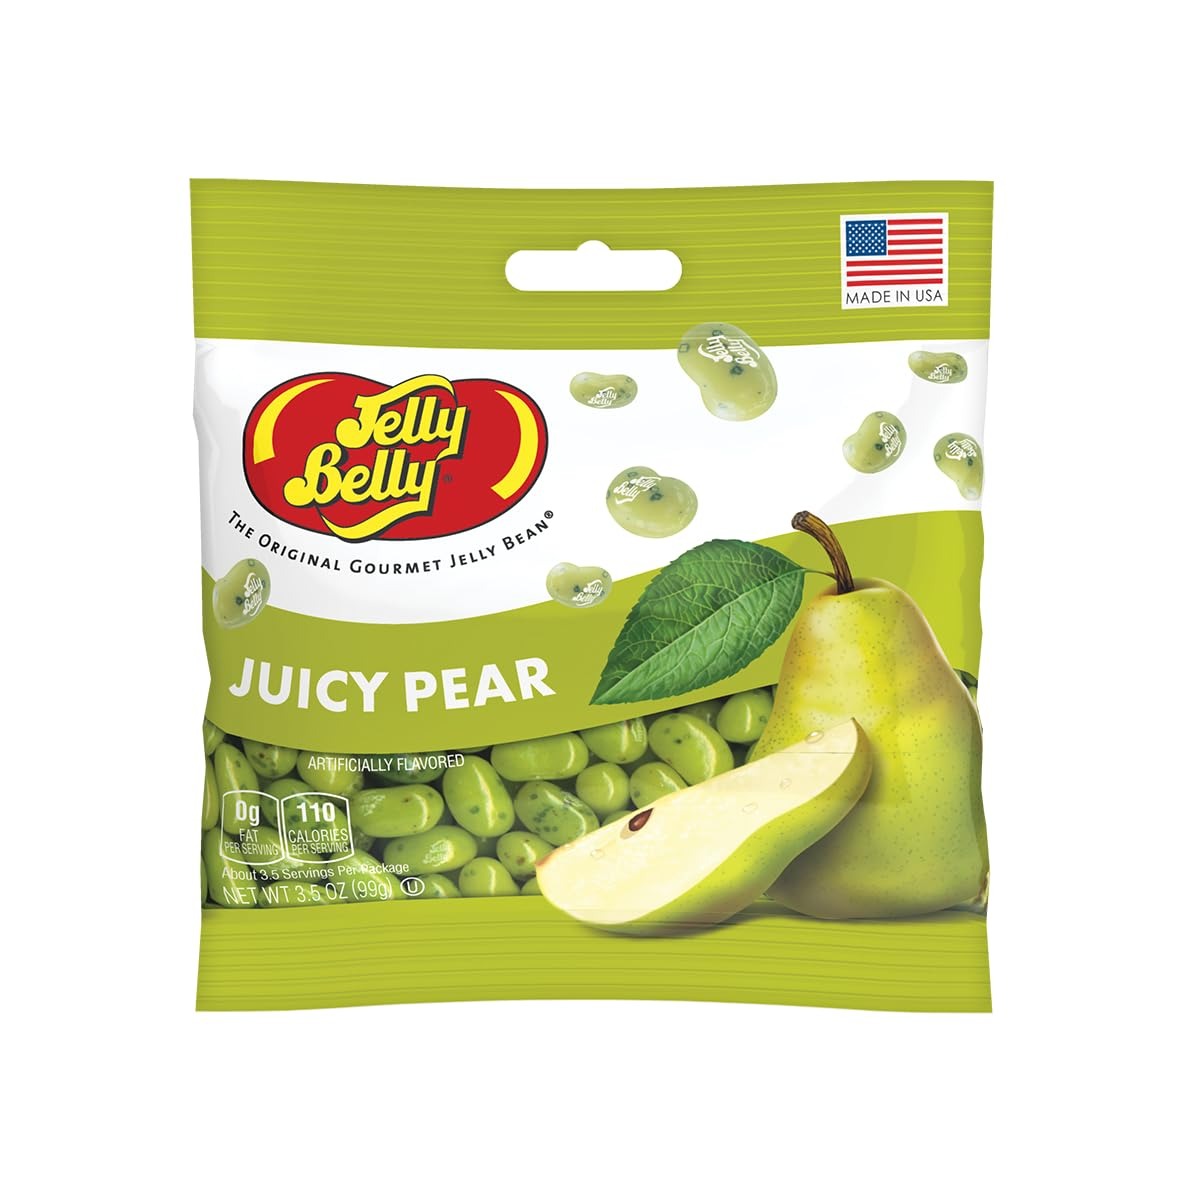
Item Name: Jelly Belly Jelly Beans (Juicy Pear)-3.5 OZ (Packaging may vary)
Bullet Point 1: 3.5 oz
Bullet Point 2: Country of origin is United States
Value: 3.5
Unit: Ounce

Price: 6.49